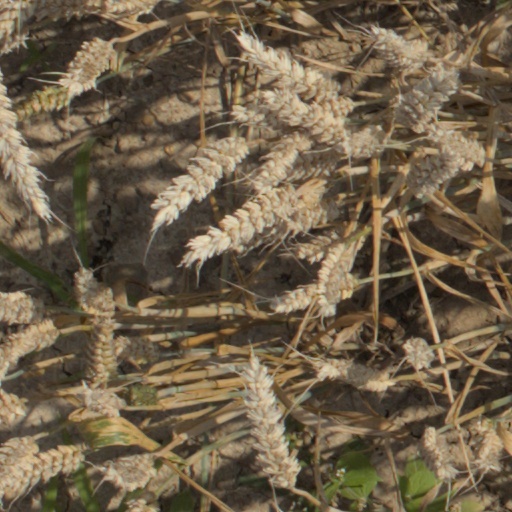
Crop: wheat